Fake news website

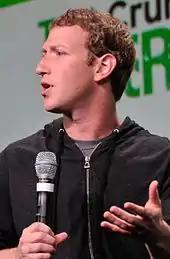
Facebook CEO Mark Zuckerberg

Between 1 October and 30 November 2016, ahead of the Italian constitutional referendum, five out of ten referendum-related stories with most social media participation were hoaxes or inaccurate. Of the three stories with the most social media attention, two were fake. Prime Minister of Italy Matteo Renzi met with U.S. President Obama and leaders of Europe at a meeting in Berlin, Germany in November 2016, and spoke about the fake news problem. Renzi hosted discussions on Facebook Live in an effort to rebut falsities online. The influence became so heavy that a senior adviser to Renzi began a defamation complaint on an anonymous Twitter user who had used the screenname "Beatrice di Maio".